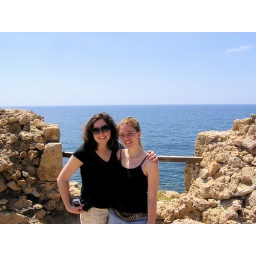
on a castle on the water in pafos, cyprus